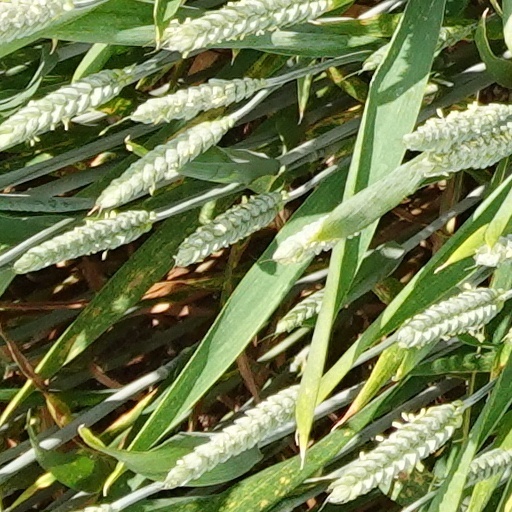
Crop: wheat